The Accountant (2016 film)

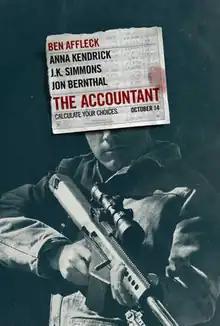
Theatrical release poster

The Accountant is a 2016 American action thriller film written by Bill Dubuque, directed by Gavin O'Connor, and starring Ben Affleck, Anna Kendrick, J. K. Simmons, Jon Bernthal, Cynthia Addai-Robinson, Jeffrey Tambor, and John Lithgow. The storyline follows Christian Wolff, an autistic certified public accountant who makes his living sanitizing fraudulent financial and accounting records of criminal and terrorist organizations around the world that are experiencing internal embezzlement.